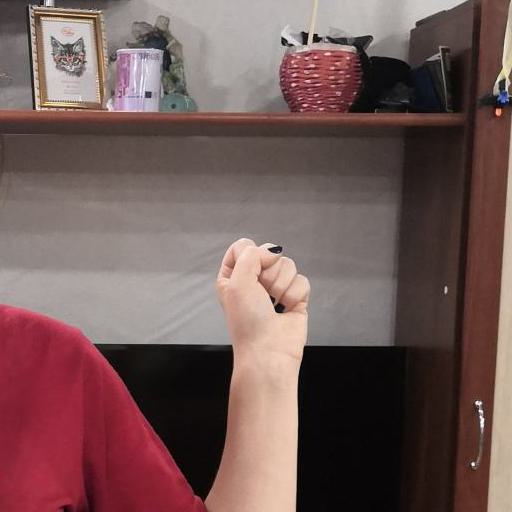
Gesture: fist